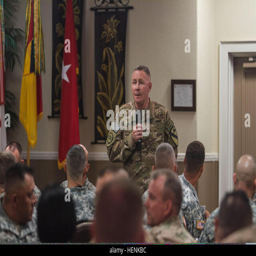
person , center , the commanding general speaks to battalion